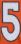
Number: 5